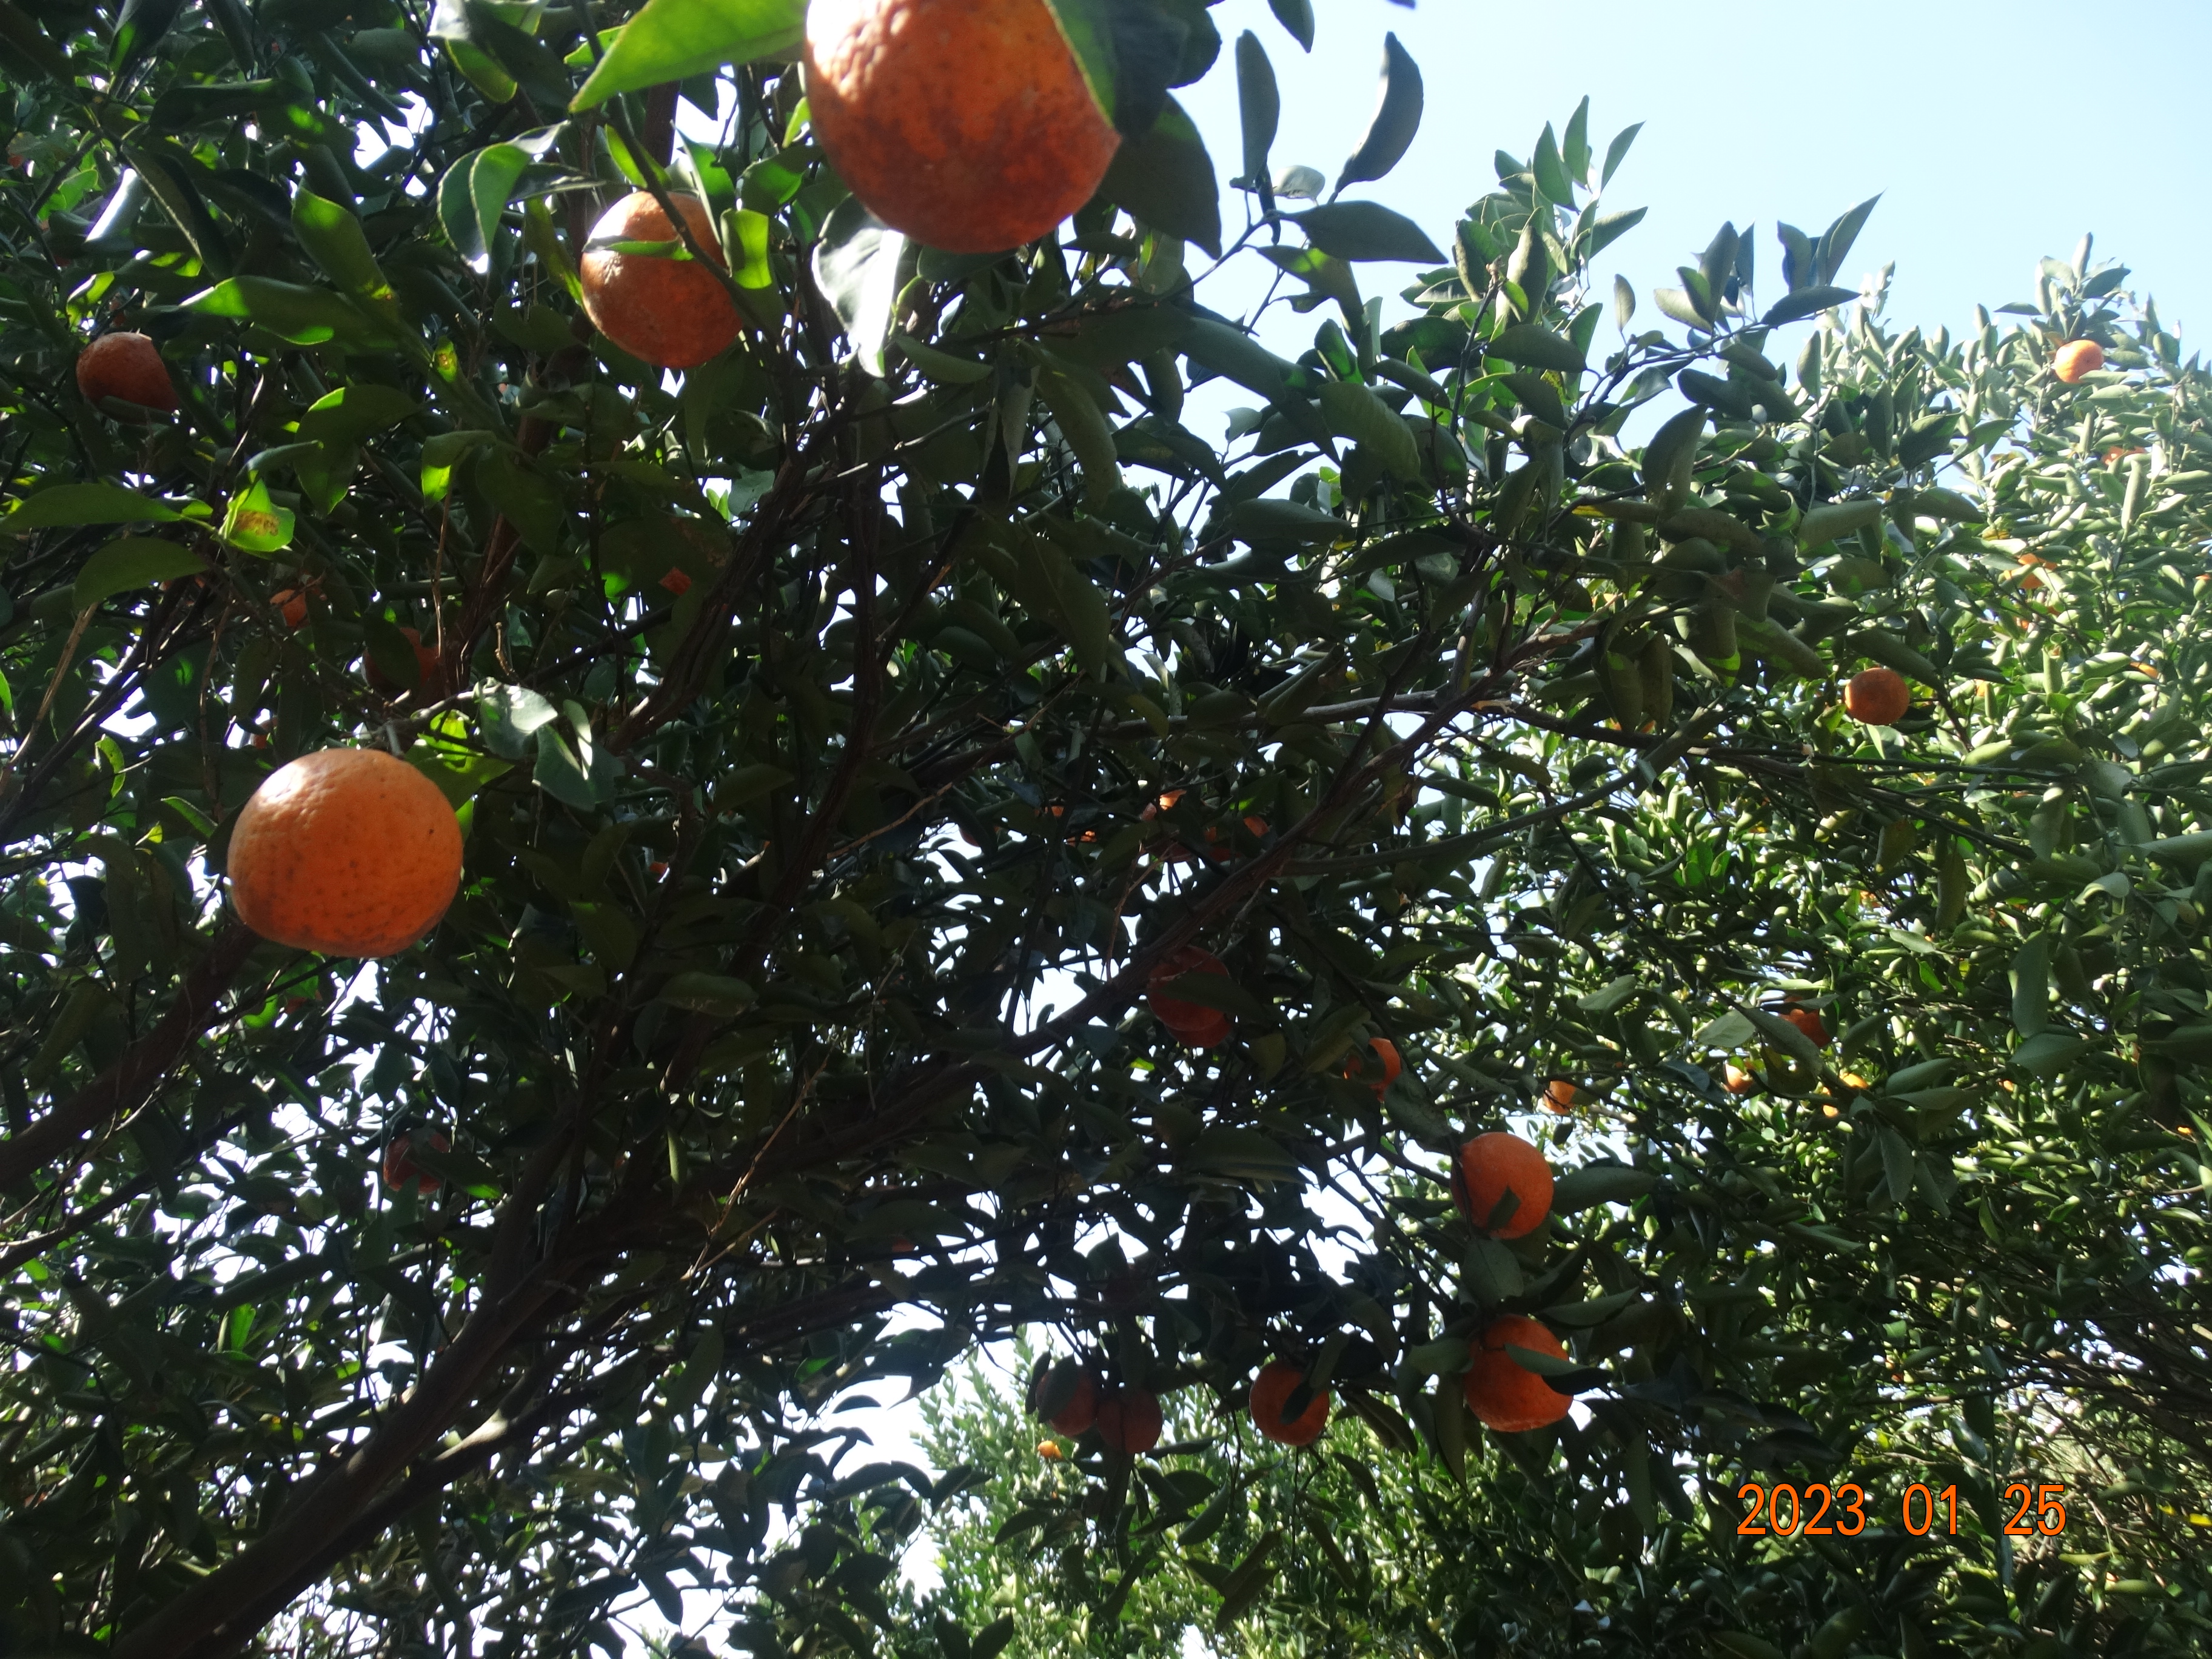
Citrus fruit variety: ponkan